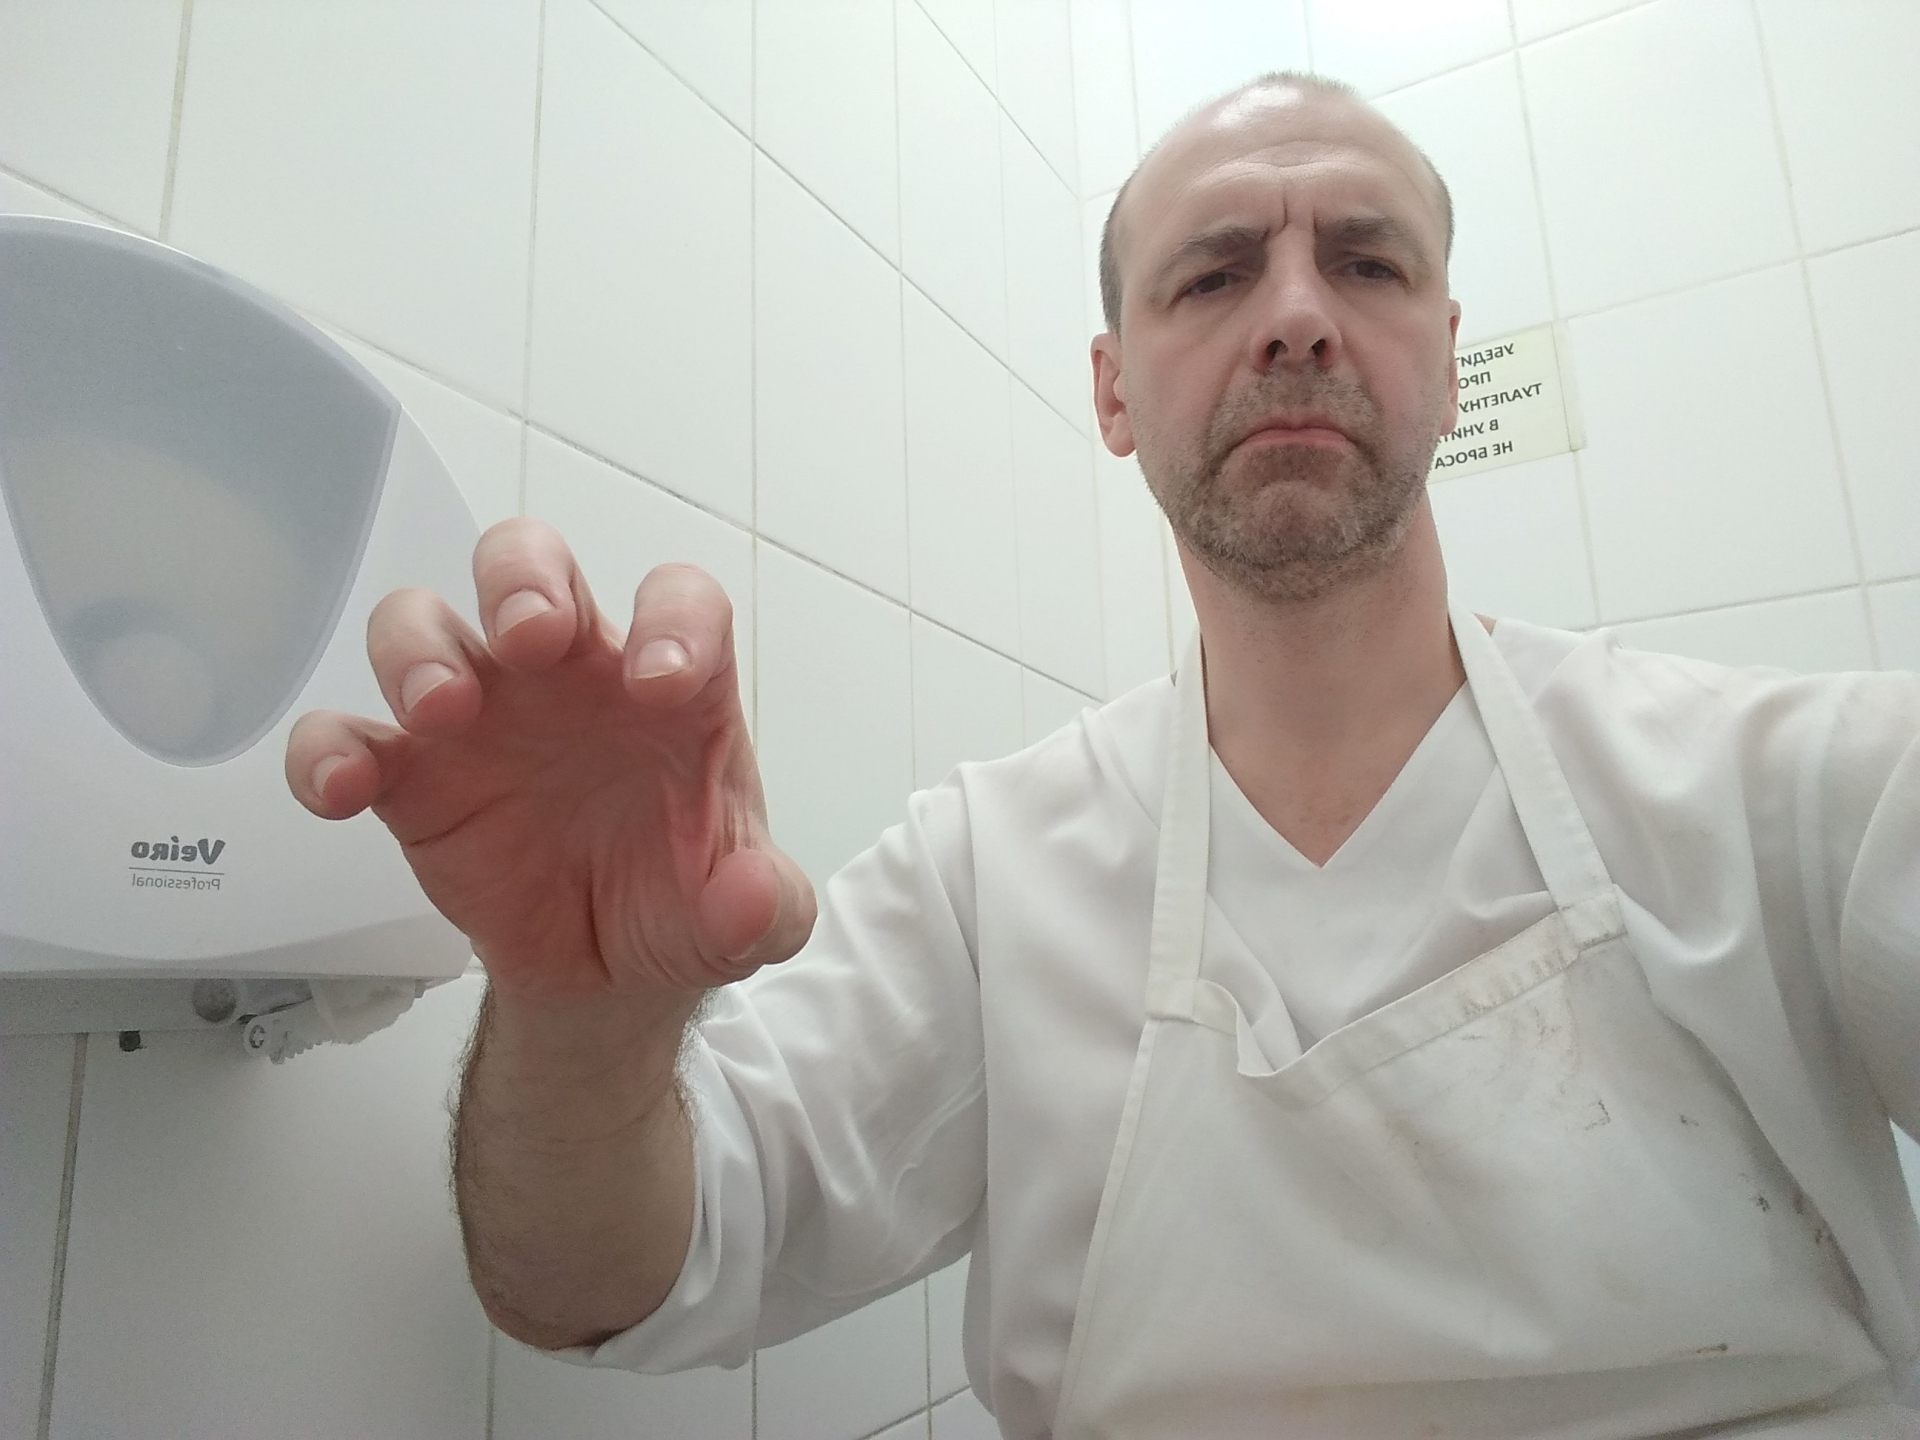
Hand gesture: grabbing